Shana Halligan

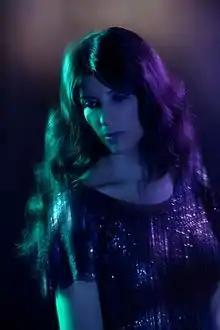
Halligan in 2015

Shana Beth Halligan (born October 11, 1973) is a singer, songwriter, and composer based in Los Angeles, California, best known for her work as the former vocalist for the trip-hop act . She is the daughter of Dick Halligan, a founding member of the American rock band Blood, Sweat & Tears. In 2018, she appeared as a contestant in season 14 of the American series "The Voice".